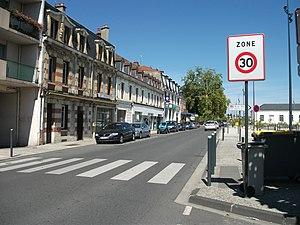
Zone 30 près de la gare de Moulins [8844]
Le panneau de signalisation routière français rectangulaire à fond blanc, bordé d’un listel rouge et portant en son centre le panneau B14 avec l’indication d’une limitation à 30 km/h signale à l’usager de la route l’entrée dans une zone 30 au-delà du panneau. Ce panneau est codifié B30.
La vitesse maximale autorisée sur route en France est la vitesse fixée par voie réglementaire, à savoir par décret ou par arrêté de l'autorité investie du pouvoir de police, à ne pas dépasser par type de route pour les usagers empruntant le réseau routier français.